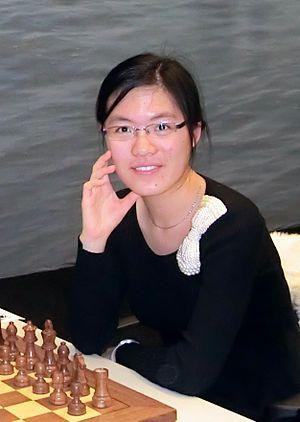
Hou Yifan, née le 27 février 1994 dans la province du Jiangsu, est une joueuse d'échecs chinoise.